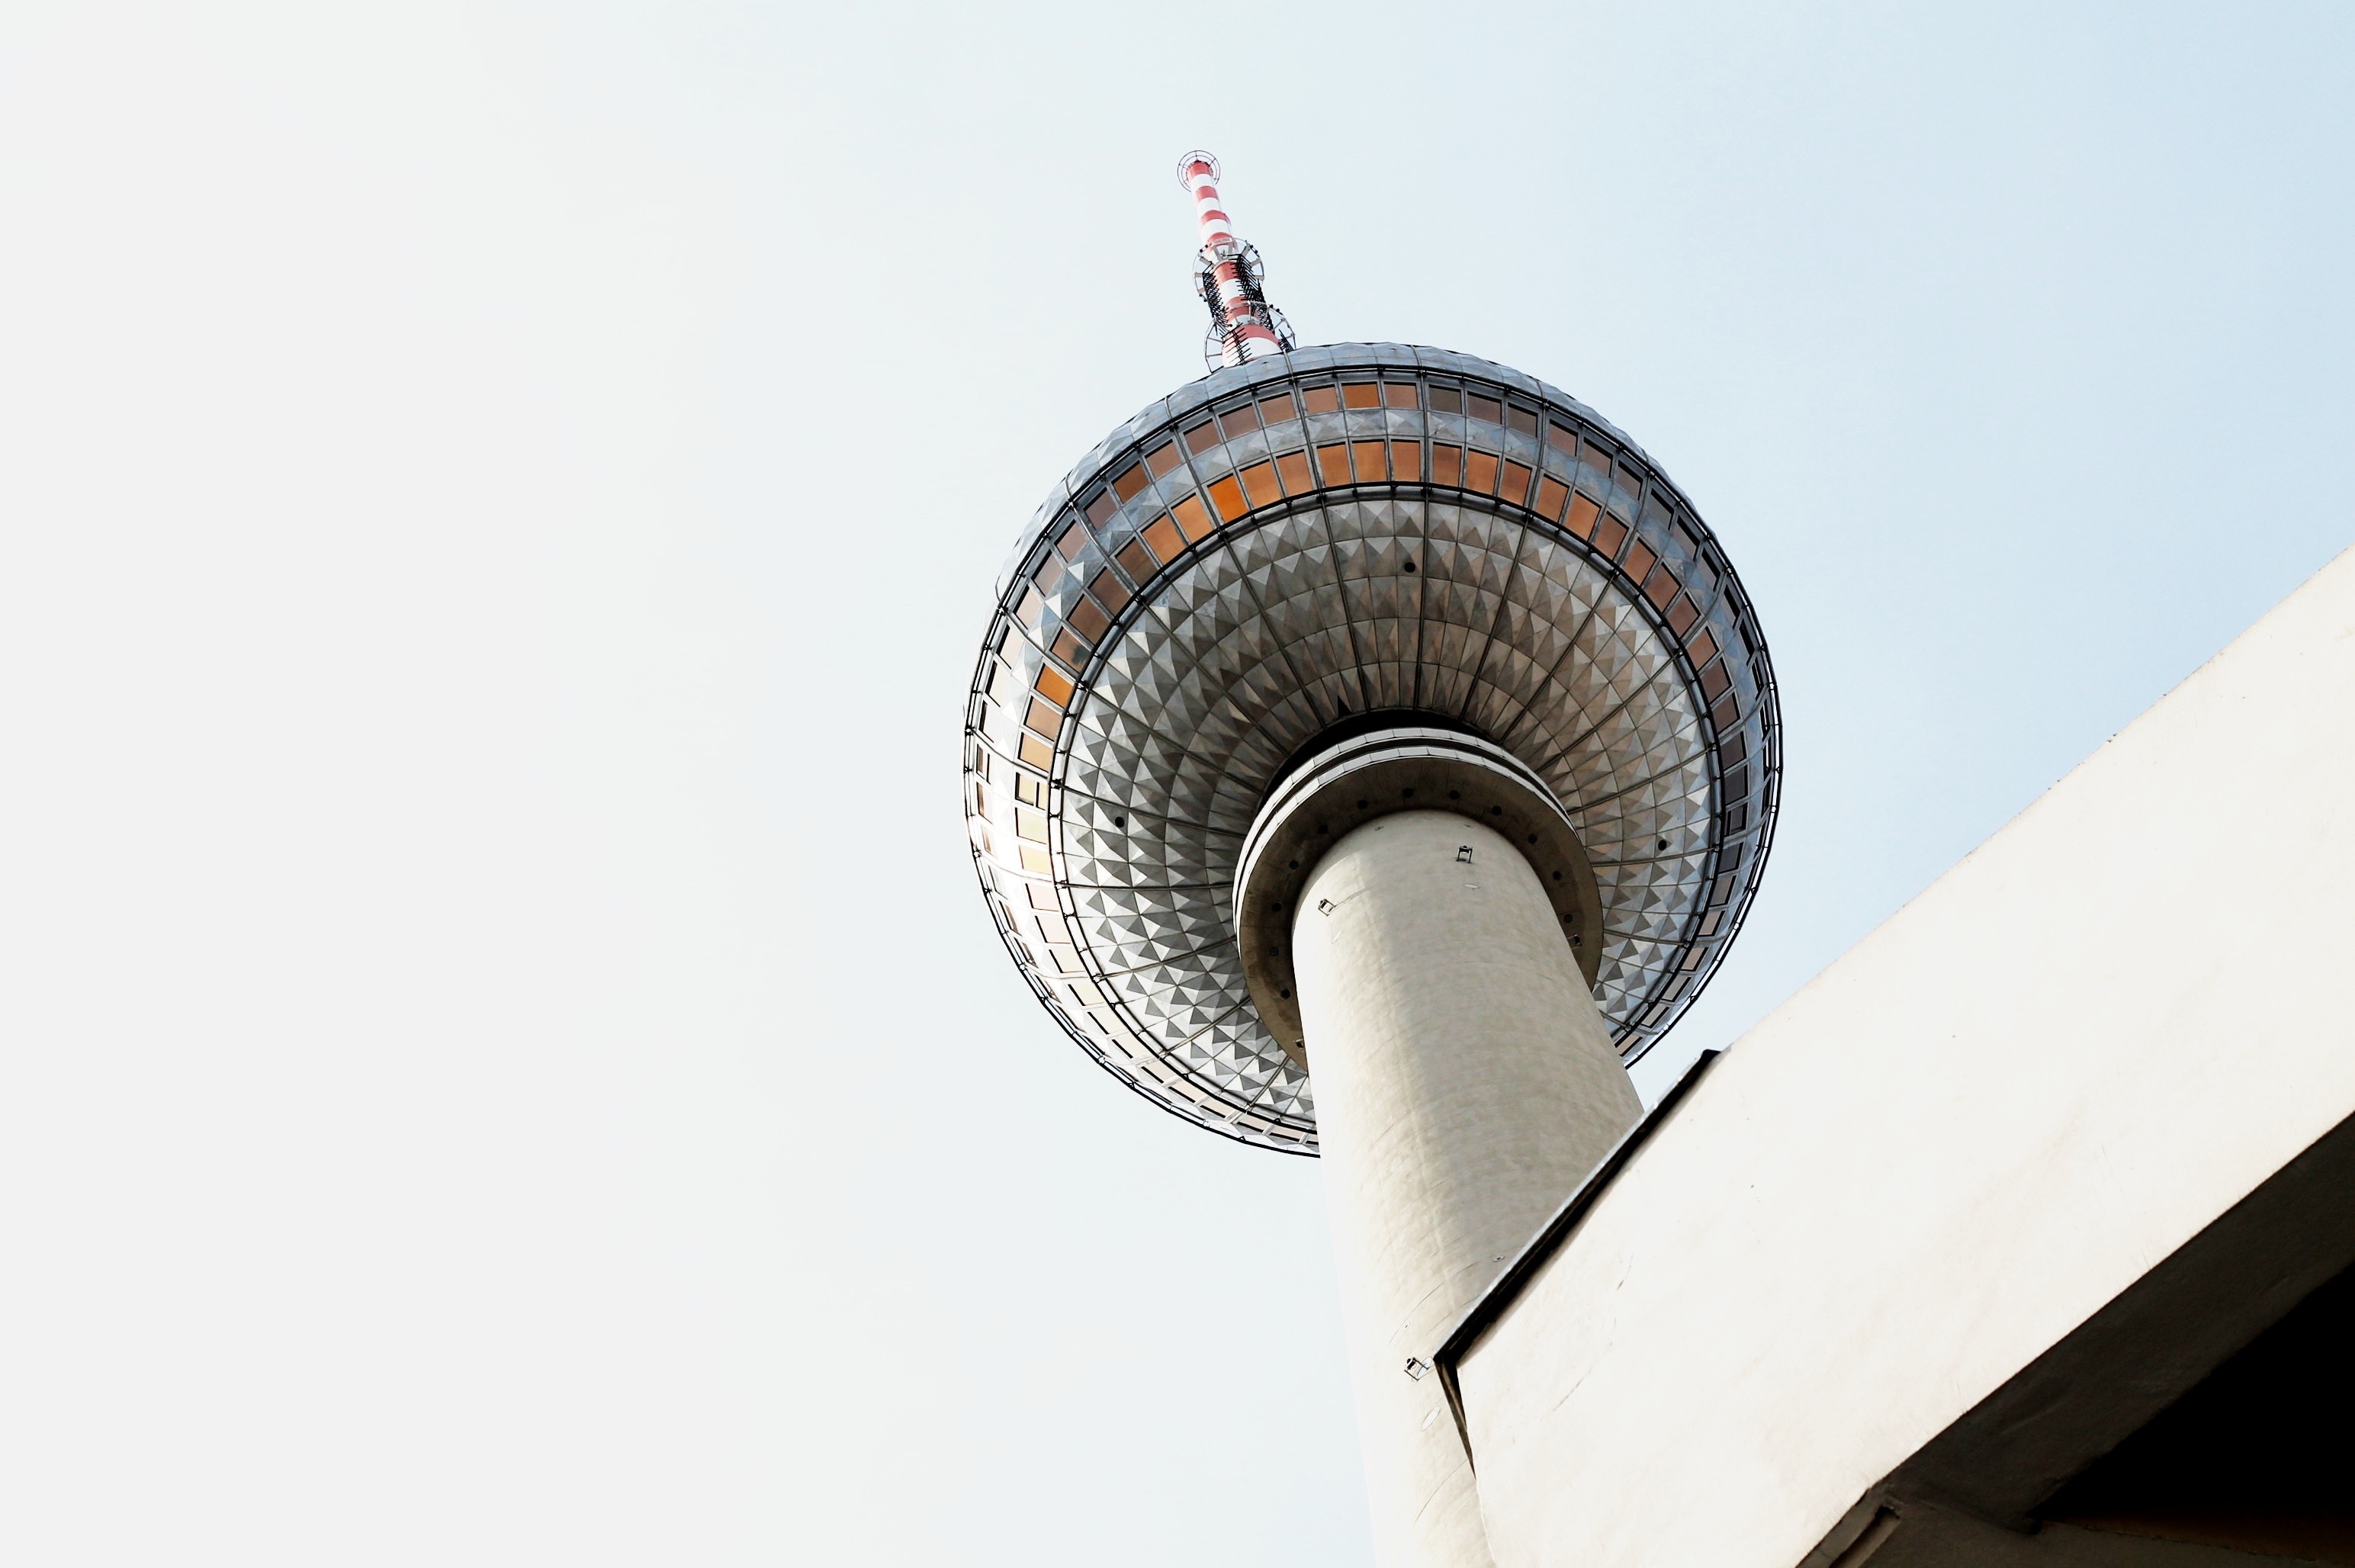
wing, architecture, structure, spiral, glass, building, high, tower, exterior, close up, sculpture, design, windows